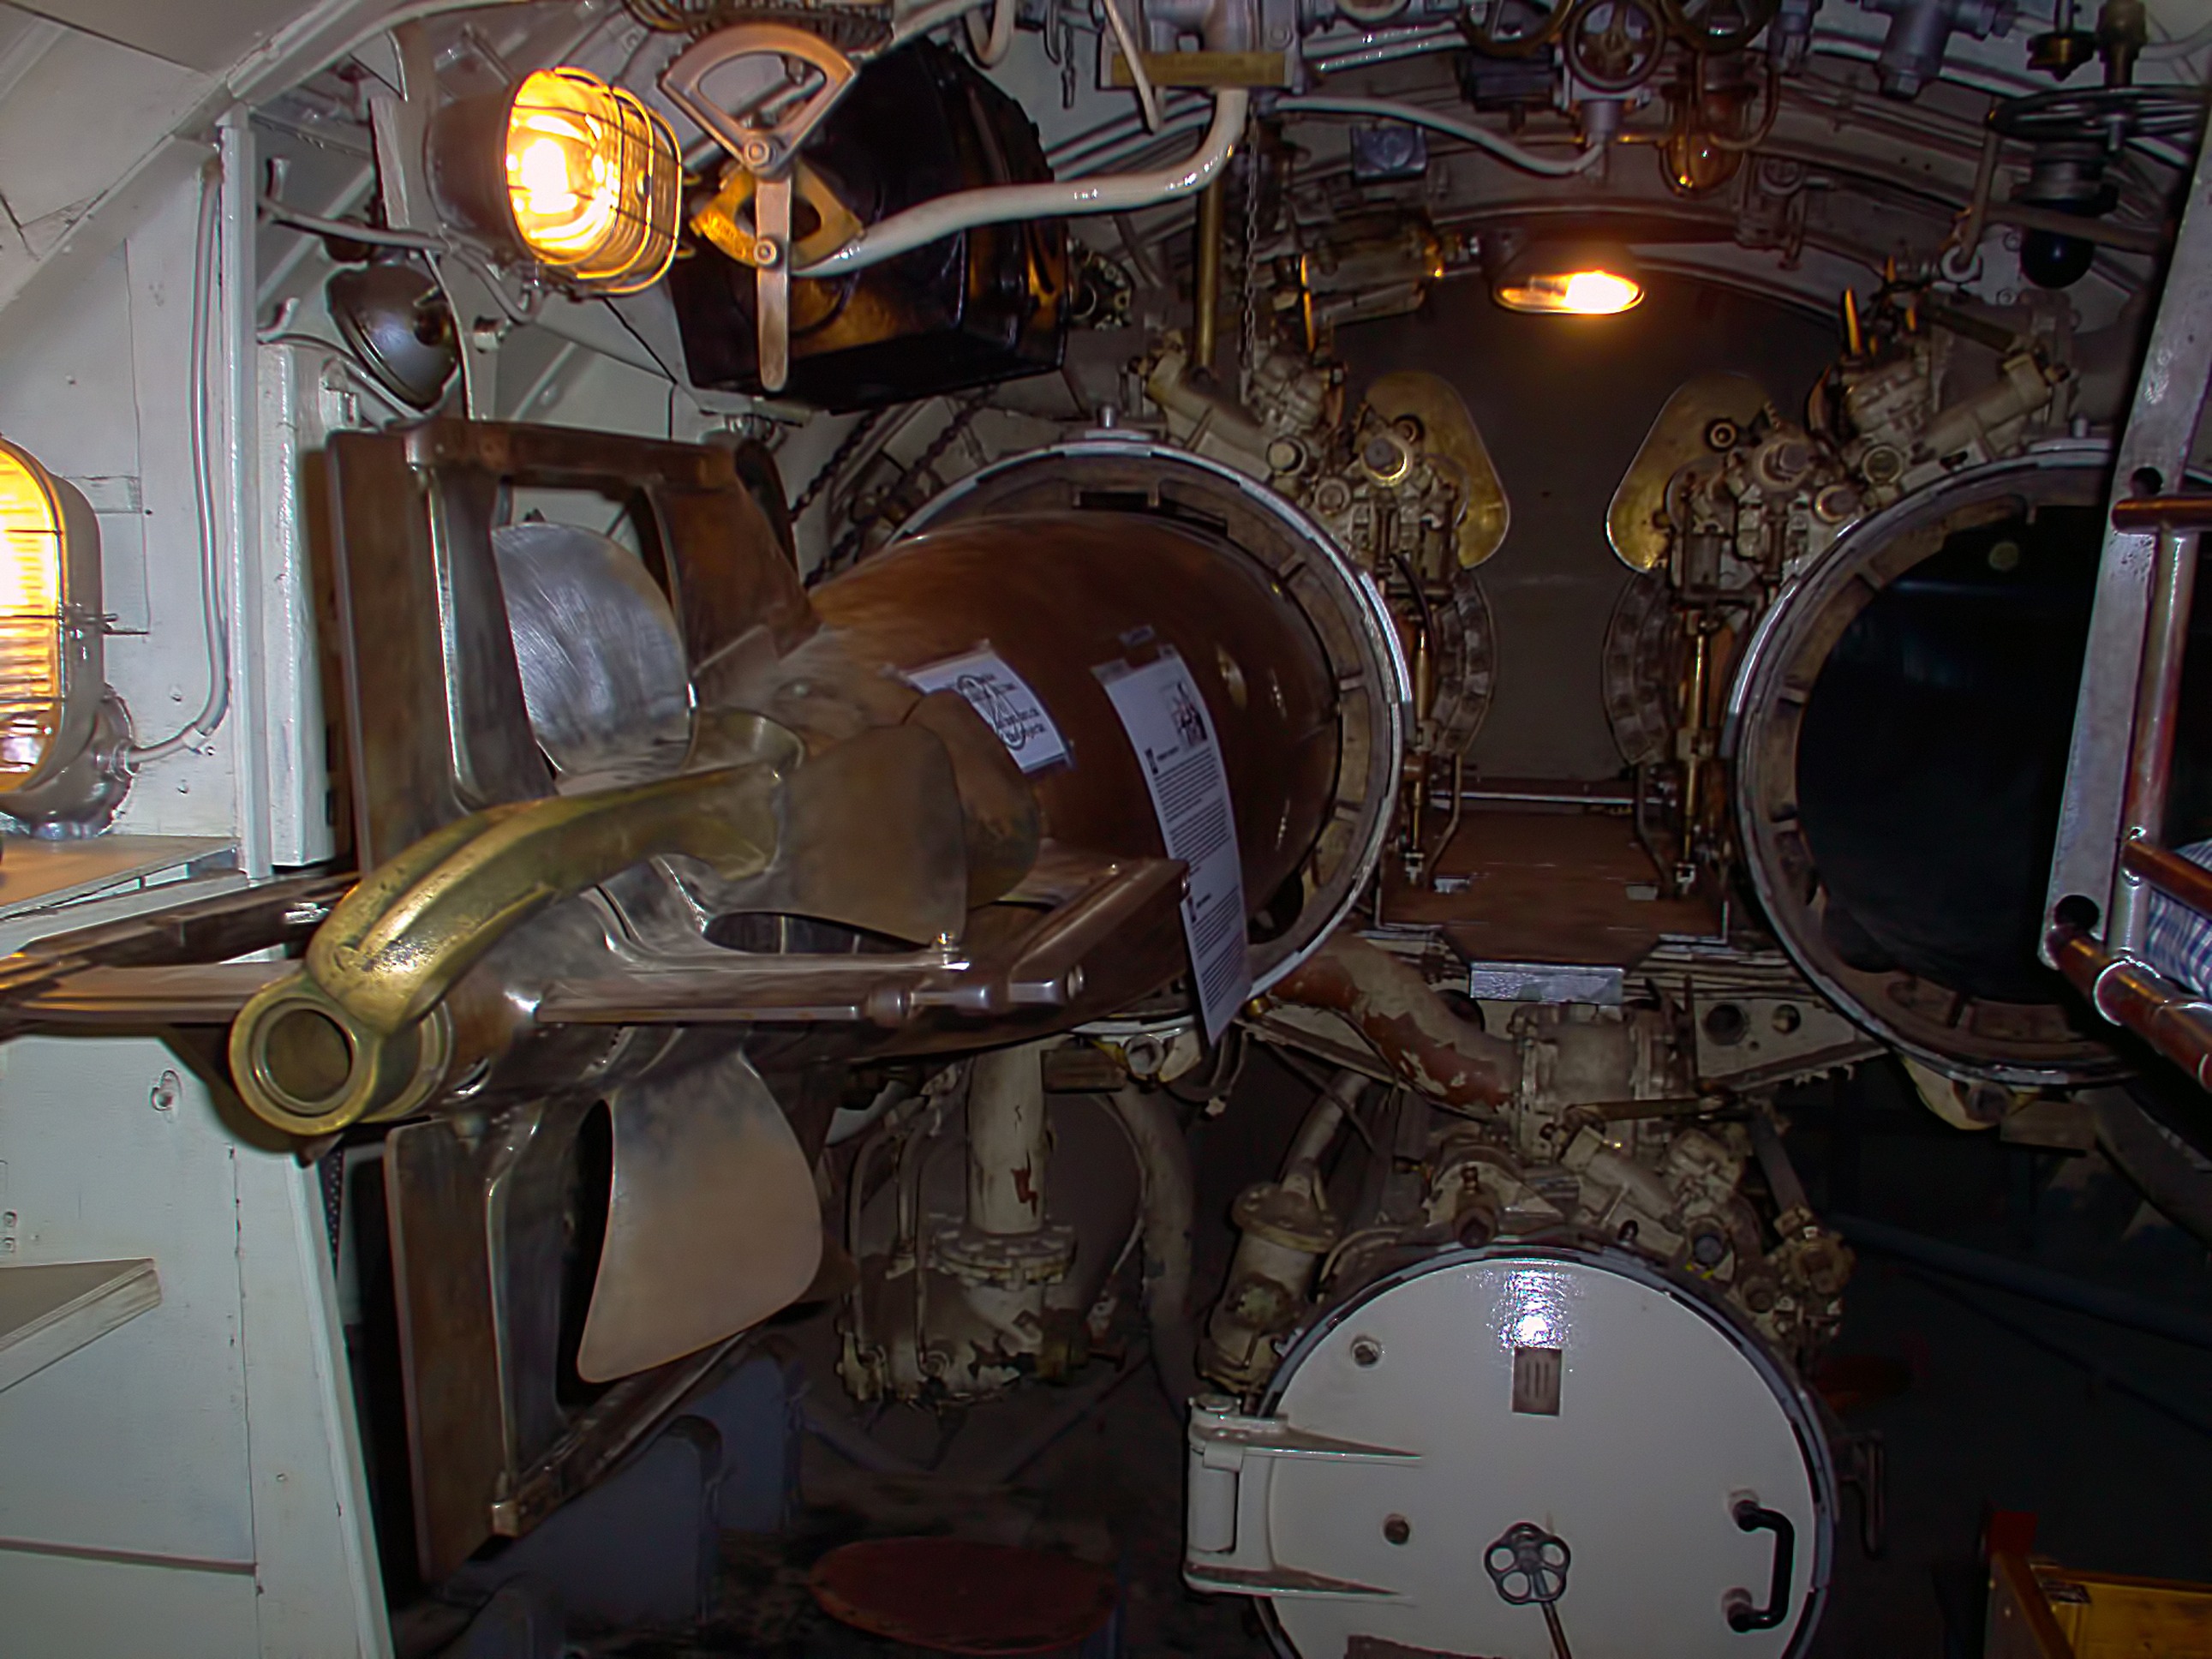
building, vehicle, machine, engine, helsinki, suomenlinna, submarine, tourist attraction, screenshot, finnish, torpedo, torpedo tubes, aircraft engine, european mink